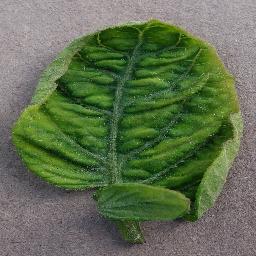
Label: Tomato___Tomato_Yellow_Leaf_Curl_Virus